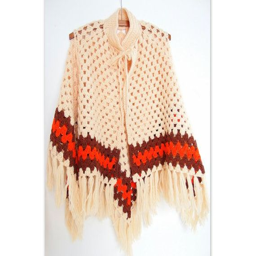
this vintage 1970s , crocheted , fringed cape or poncho belonged to my mother .